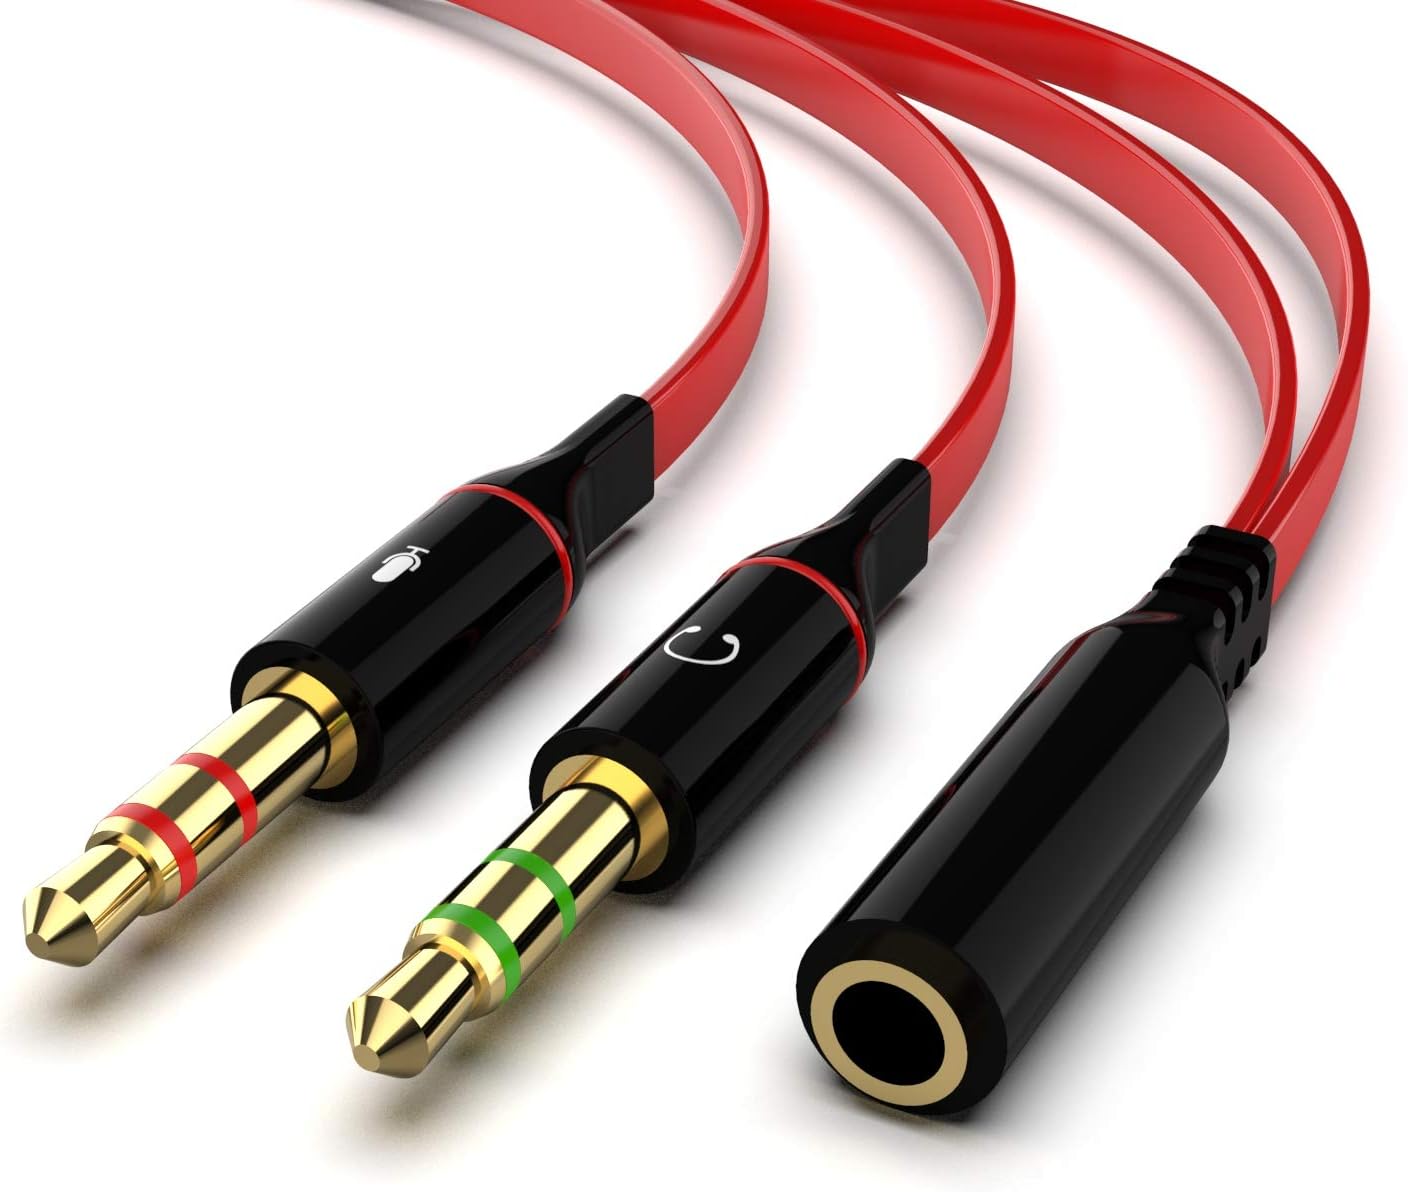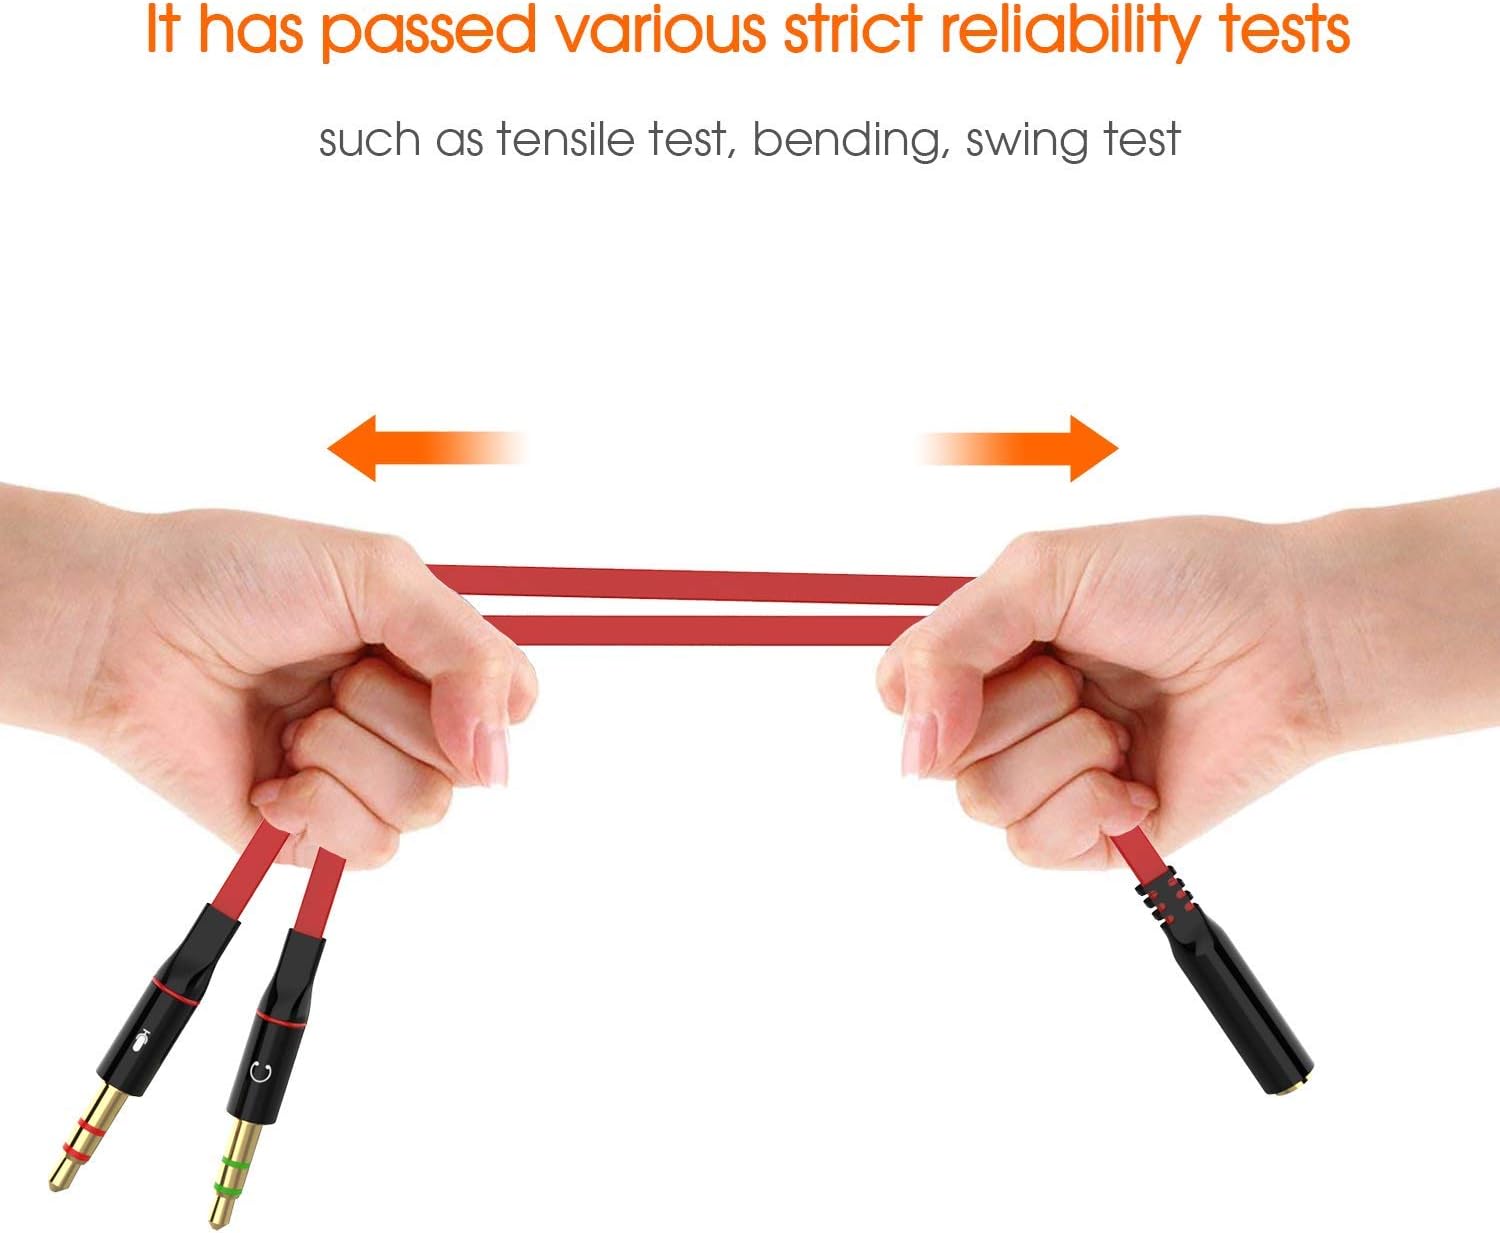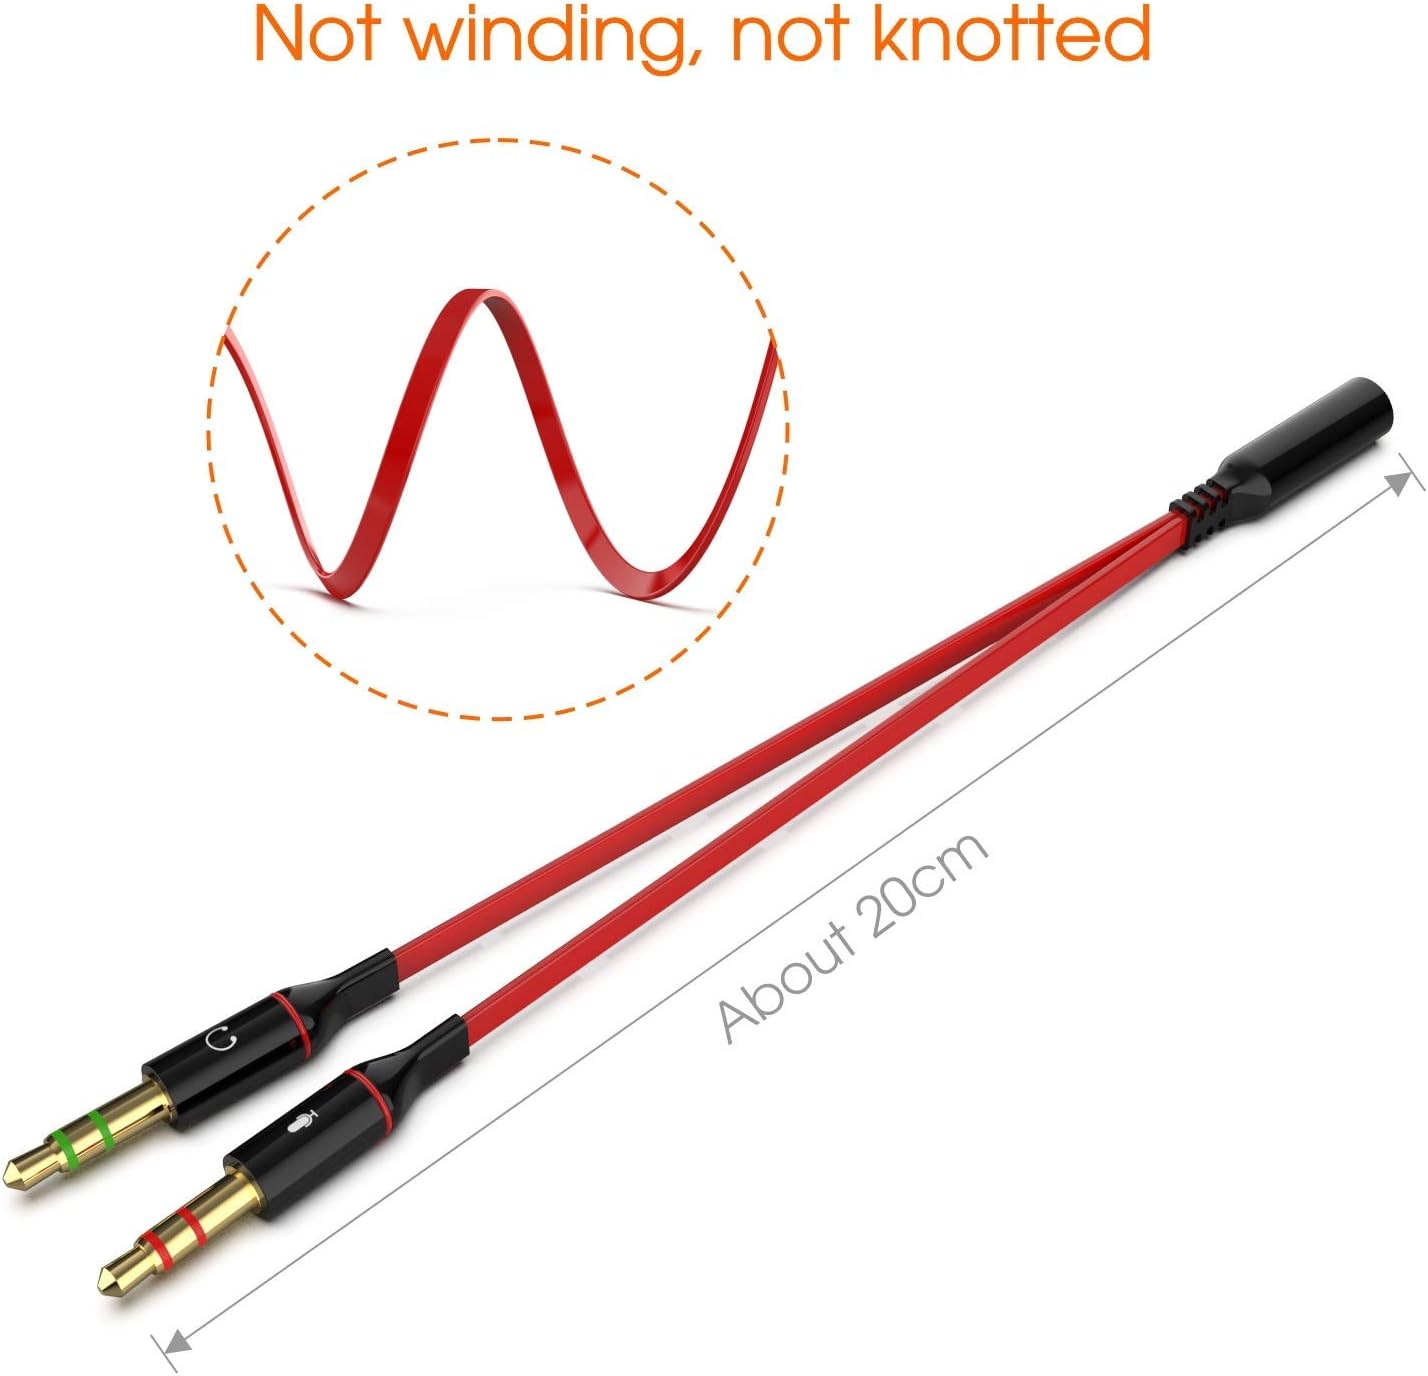
Maeline Headphone Splitter Adapter for Computer 3.5mm Female to 2 Dual 3.5mm Male Headphone Mic Audio Y Splitter Cable Smartphone Headset to PC Adapter (2 Pack, Red)
Category: All Electronics
Audio Microphone Splitter, 3.5mm Female CTIA Standard to 2 Dual 3.5mm Male Audio Mic Splitter Headphone Mic Splitter The Maeline 3.5mm stereo y-splitter cable allows you to easily connect your stereo headset & Mic to a PC audio port and mic port at the same time. enabling you to add a mono microphone input, as well as a stereo output to your PC or Laptop, through a single 3.5mm audio port. It works with all PC Applications - Skype, MSN Messenger, Yahoo, Google Voice, etc. Warm Tips To ensure proper hardware detection, we recommend that the external headset be plugged into this adapter first, before the adapter is connected to the computer or mobile device. Only compatible with CTIA standard Android headphones, Do Not compatible with CTIA standard Apple Earbuds. Because of the different connector pin connection, this headphone mic cable is not recommended for Apple original earphone and Beats headphone.
Features: 3.5mm Mic Audio Y Adapter: You can connect your newer headsets(audio & microphone) to a PC or Laptop for use with VOIP applications, such as Skype or chat programs, MSN Messenger, Yahoo, Google Voice, etc. | Quality Sound: Polished 24K Gold-plated connector, aluminum shell, oxygen-free copper wire ensures higher audio transmission without signal loss and noise. Bring your superior stereo sound in both outputs. | Premium Materials: Durable shielding with pure copper, aluminum housing. Gold-plated plugs and nylon braided cable significantly enhances the durability for a longer lifespan. The strain-relief rings of the connector make it more stable and flexible. | Widely Usage: Work with most devices, such as Laptops, PC. The cable length is 20cm/8inch, which is compact and lightweight for your road trips and plane rides. | What You Get: 3.5mm Headphone Splitter Cable. Important Notes: It's only compatible with CTIA standard Android headphones, not compatible with CTIA standard Apple Earbuds.